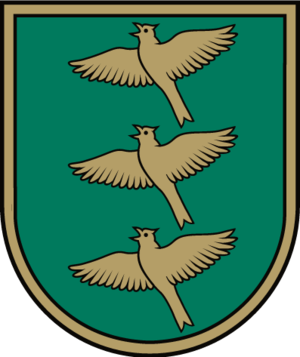
Ropaži est un novads de Lettonie, situé dans la région de Vidzeme. En 2009, sa population est de 6 832 habitants.